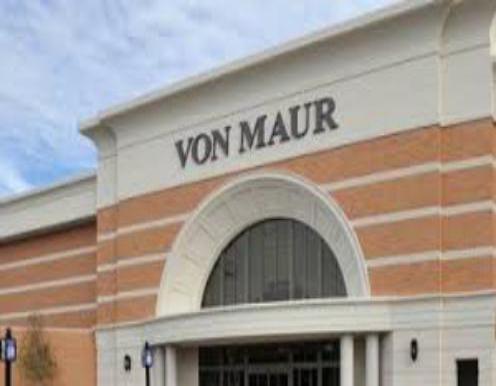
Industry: Others